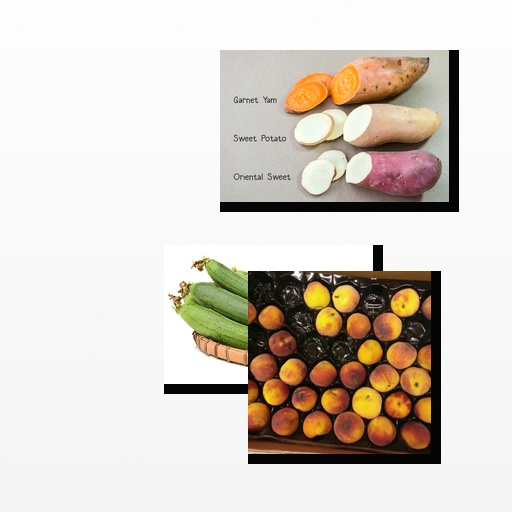
Food items: peach, sweet_potato, ridge_gourd